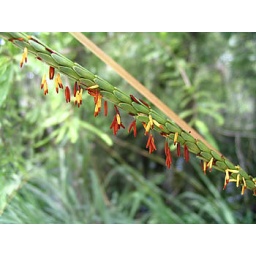
The green dragon bleeds in droplets of blood yellow and red. What a magnificent grass!